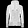
Label: Coat